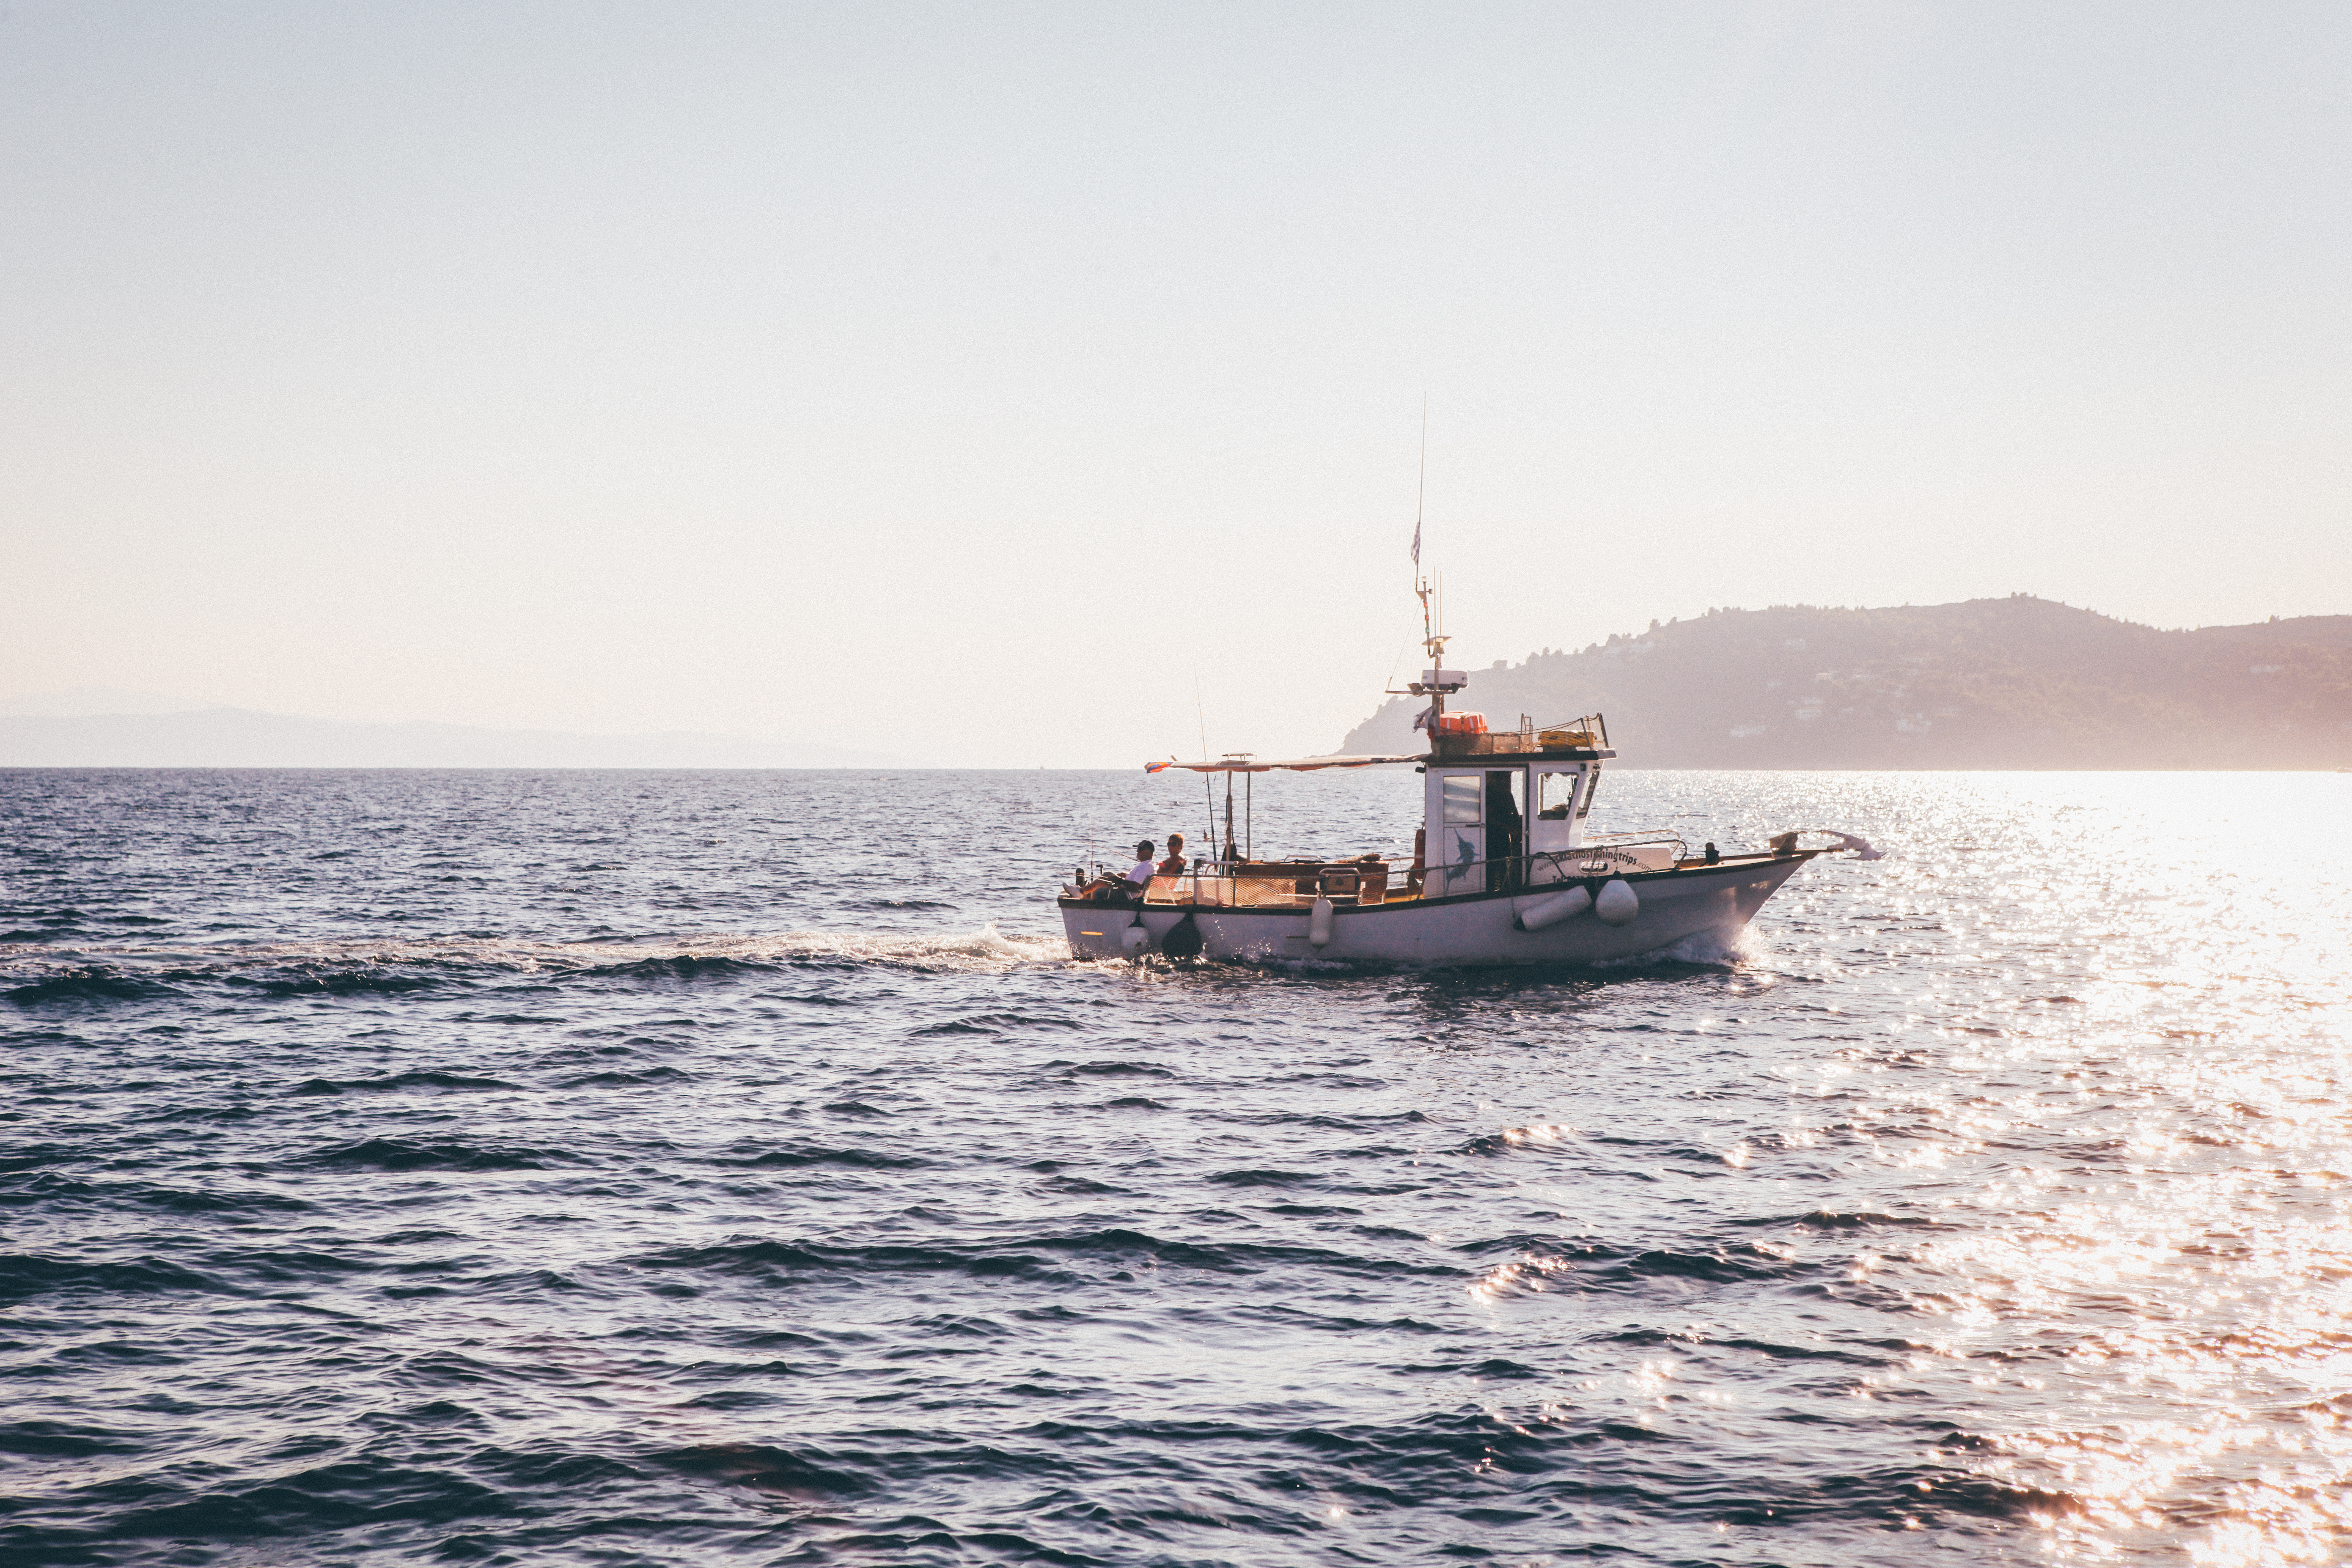
sea, coast, water, ocean, people, boat, daytime, vehicle, fishing, fisherman, bay, waves, channel, watercraft, fishing vessel